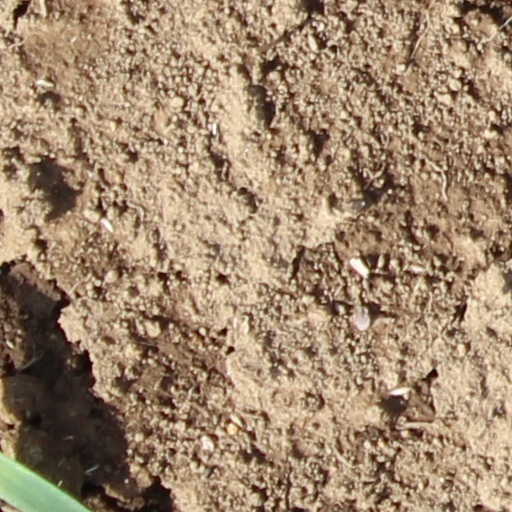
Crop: wheat